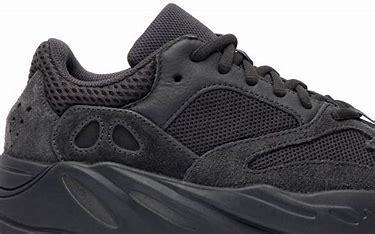
Brand: Adidas
Model: Yeezy Boost 700